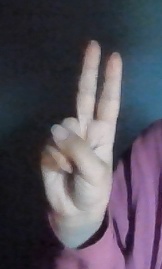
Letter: taa